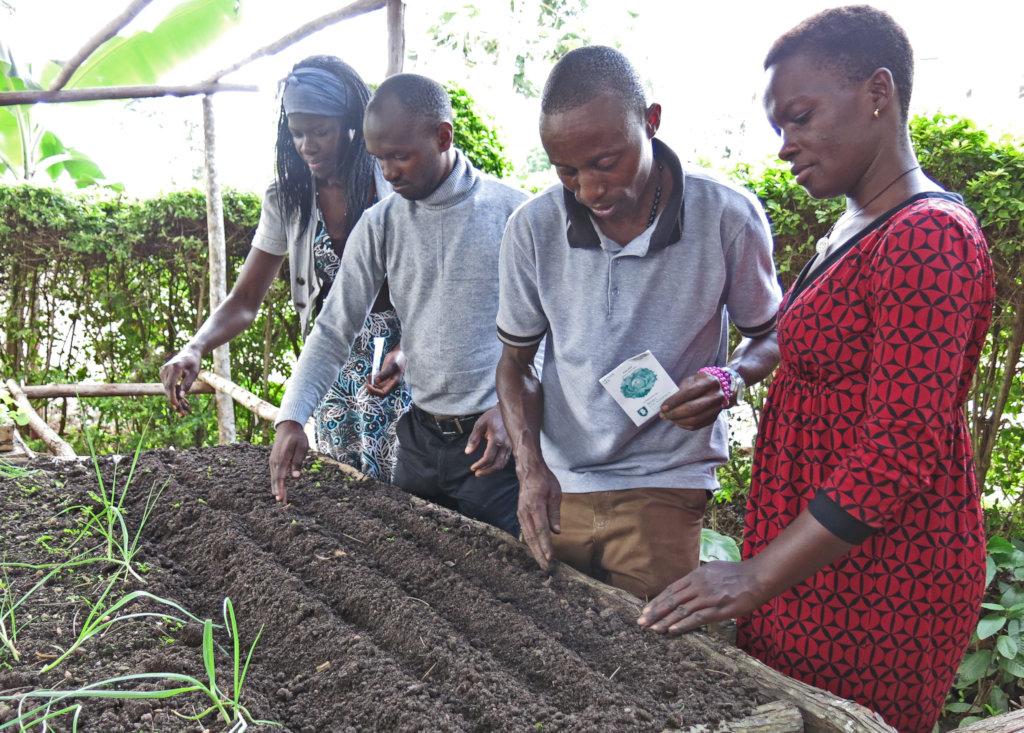
Kitalu kizuri kilichoandaliwa aina ya kitanda, kikiwa kimechorwa mirabamiraba au mistari. Mwanaume mmoja ameshika mbegu kwenye kikopo, akiwa anapanda humo kwa ajili ya kuotesha, hapo baadaye waweze kwenda kuotesha kwenye mashamba na kulima kilimo bora cha kisasa.